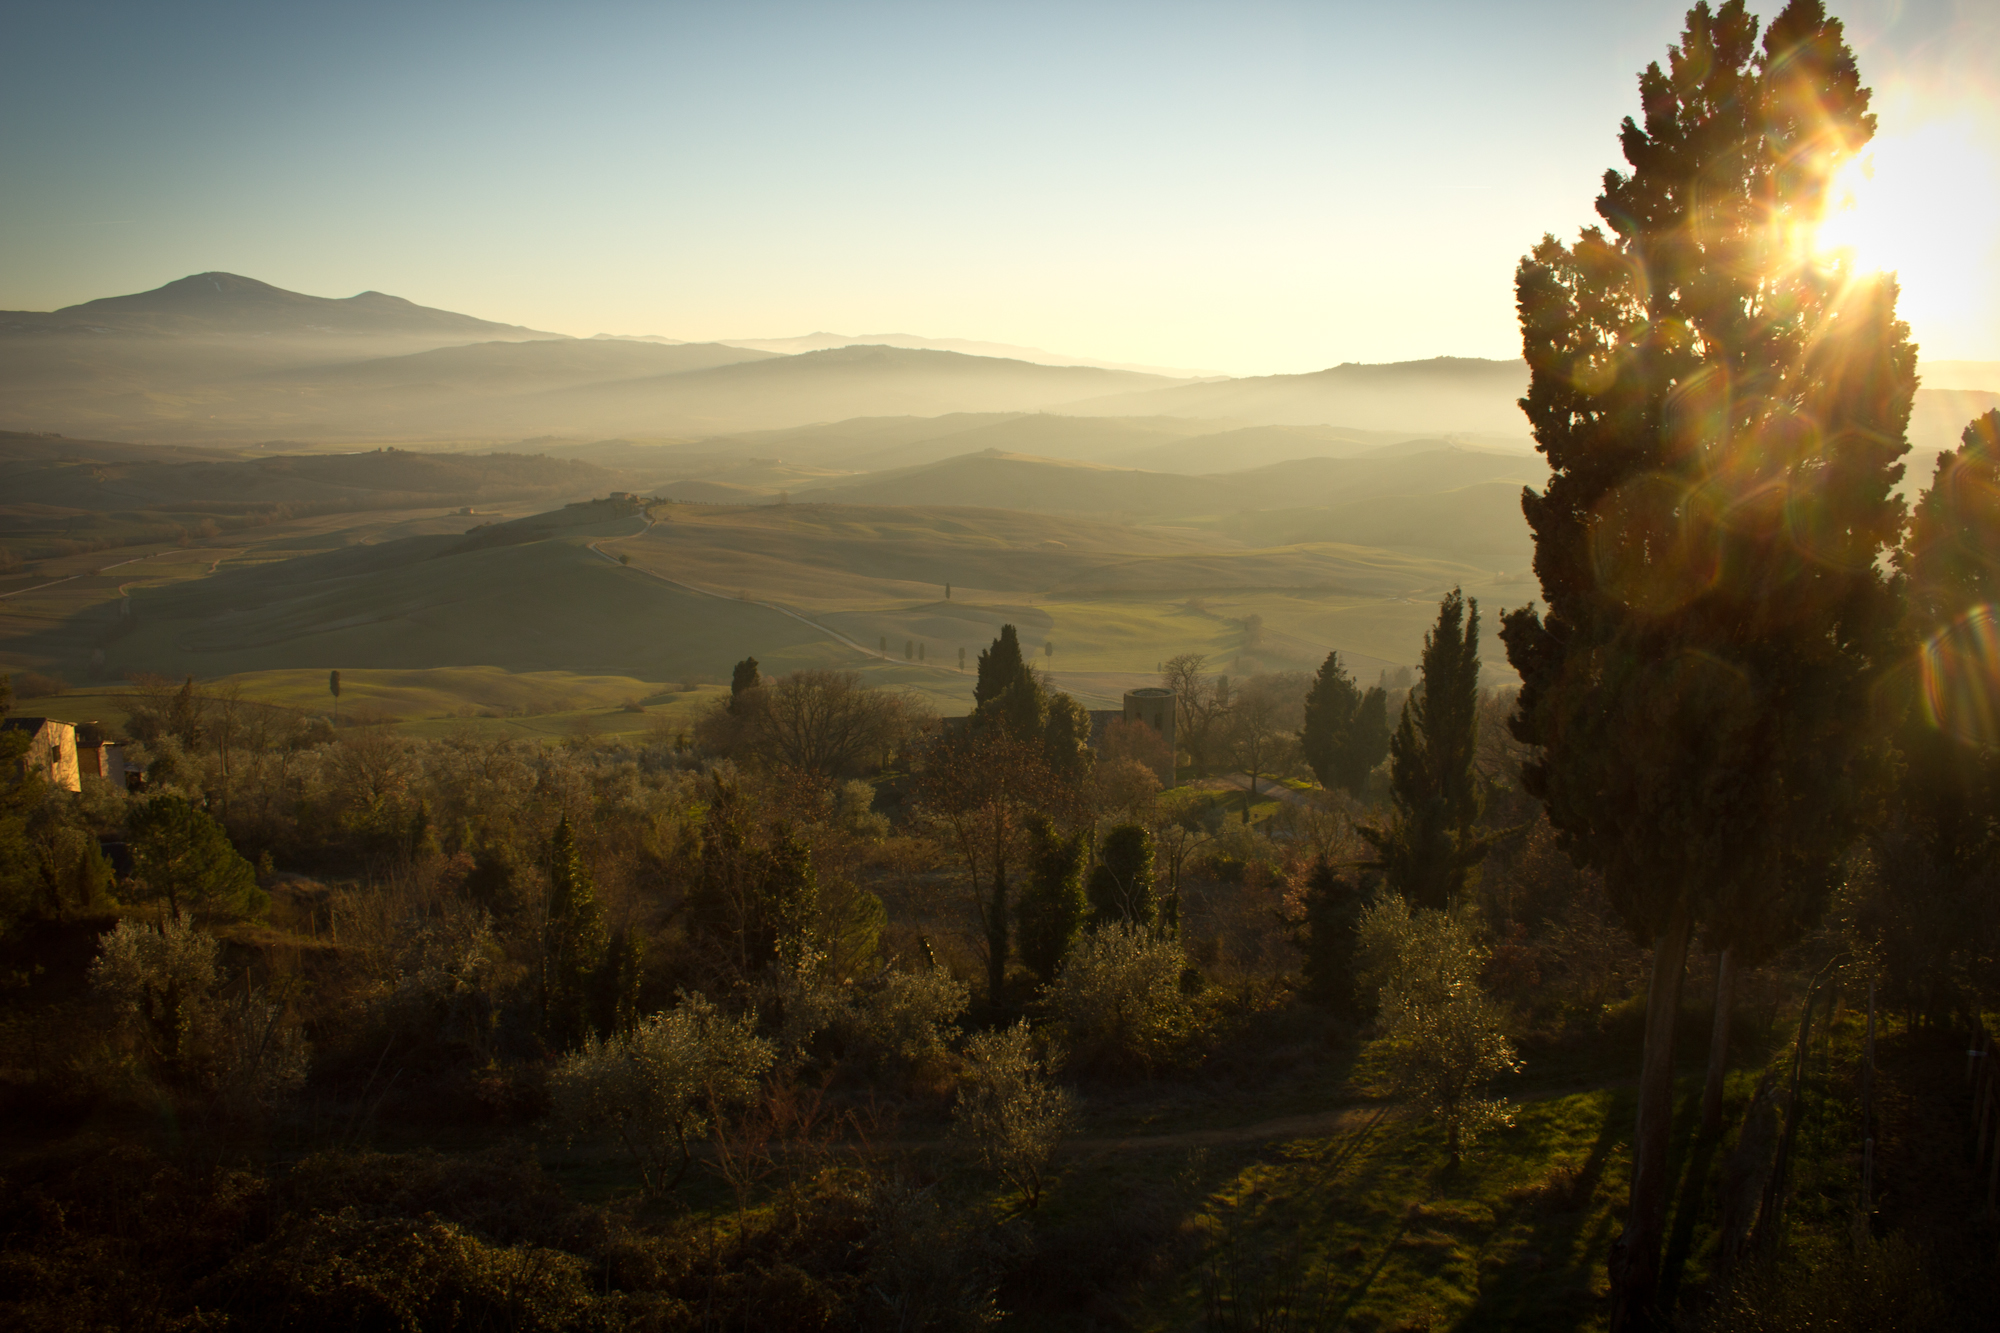
landscape, nature, forest, wilderness, mountain, sunrise, sunset, mist, sunlight, morning, hill, view, dawn, valley, mountain range, dusk, evening, autumn, scenery, italy, tuscany, aerial, terrain, trees, sunny, mountains, plateau, italian, screenshot, glare, landform, hd wallpaper, geographical feature, atmospheric phenomenon, mountainous landforms